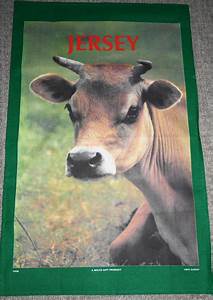
Label: mucca